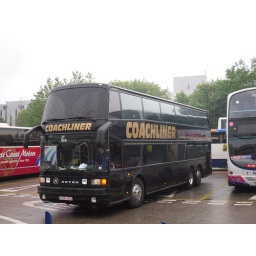
a very nice setra in Glasgows Buchanan street bus station  , shame the weather wasnt so nice !